Timeline of Malaysia Airlines Flight 370

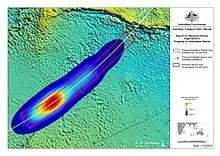
A heat map of the probable final location of Flight 370 according to the DST Group analysis.

On 29 July, a piece of marine debris is found on Réunion—an island in the western Indian Ocean—that resembled an aircraft component. The object is confirmed to be a flaperon from a Boeing 777. A search of the island and nearby waters is launched to locate other possible debris from Flight 370. Other marine debris found on Réunion over the following days is suspected of originating from Flight 370, but only the flaperon is conclusively linked to Flight 370. On 5 August, Malaysia's Prime Minister confirms that the first object discovered is from Flight 370; confirmation from French officials comes on 3 September. In the subsequent months several pieces of debris are determined to be highly likely to have come from Flight 370.